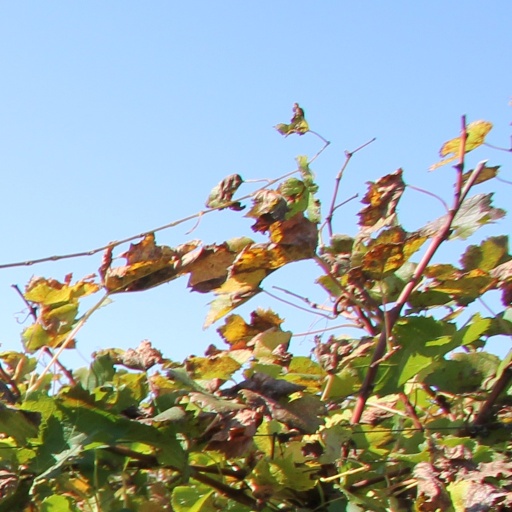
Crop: grape